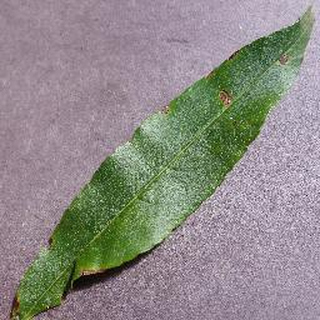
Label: peach_bacterial_spot